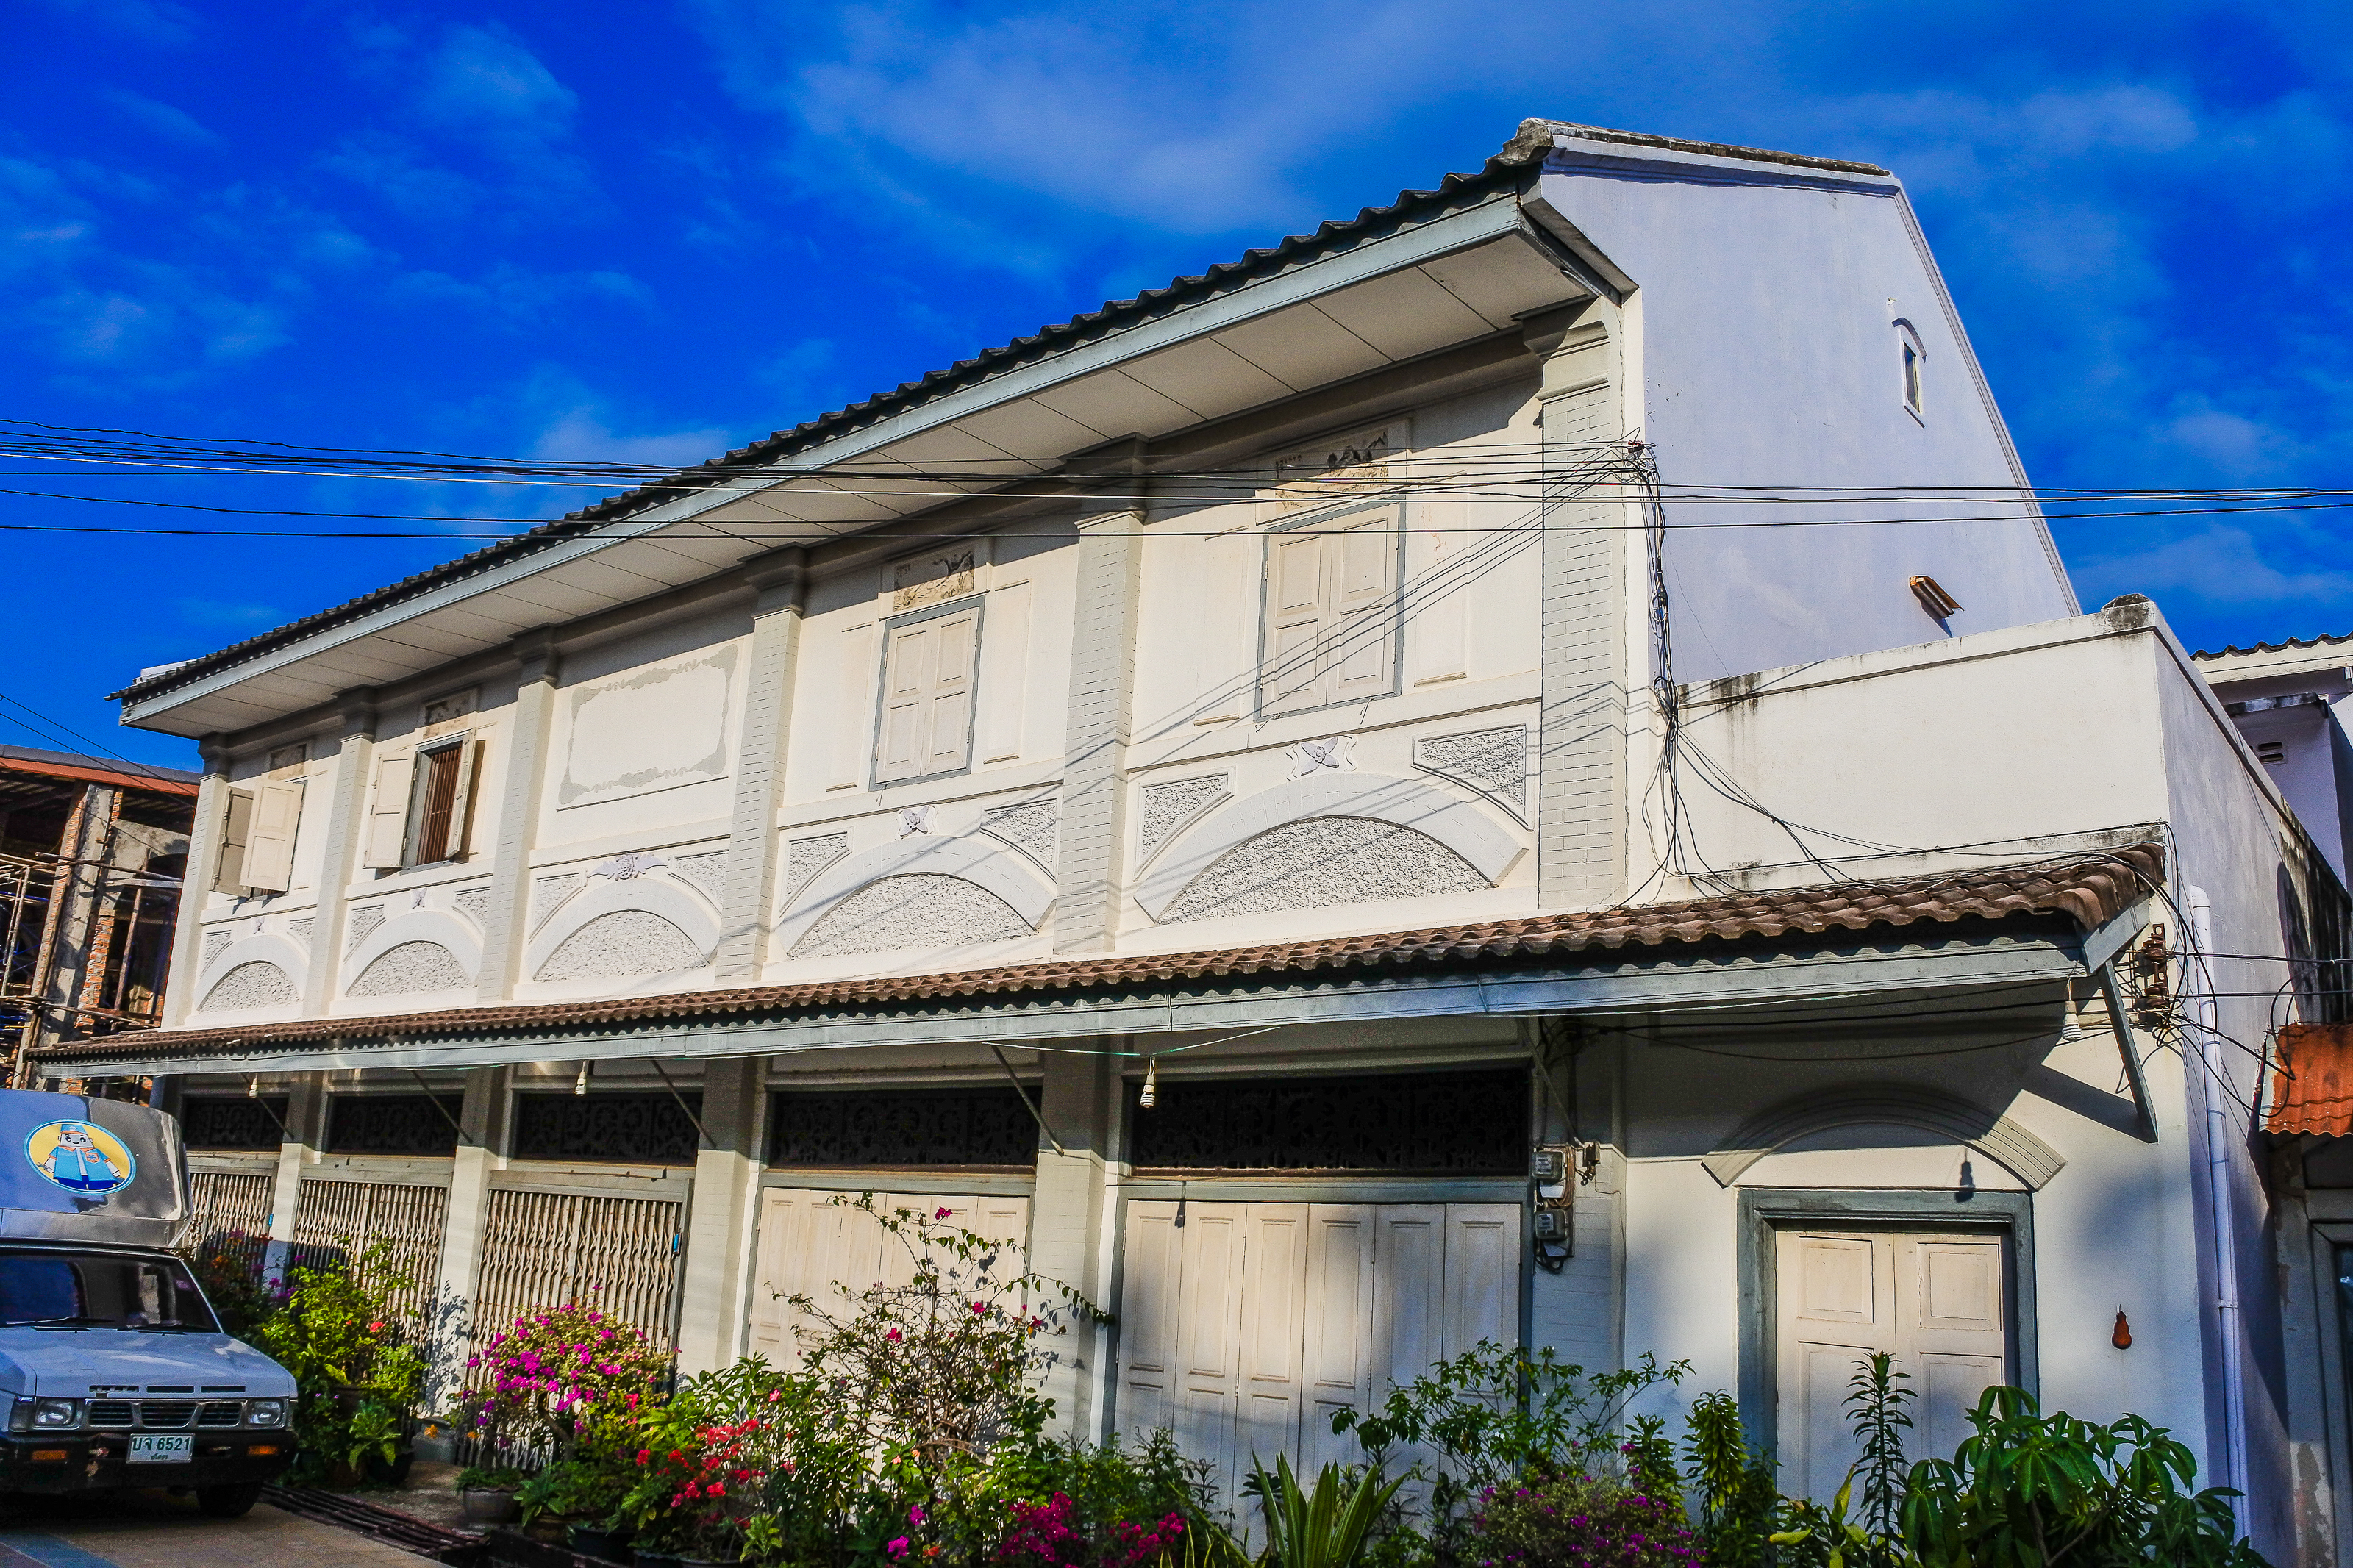
door, city, facade, tourism, house, yasothon, ban, building, tourist, rustic, thailand, portuguese, wood, entrance, decoration, architecture, sky, sino, historic, town, old, asia, tha, ancient, water, classic, blue, vintage, travel, landscape, property, residential area, home, neighbourhood, real estate, roof, window, apartment, street